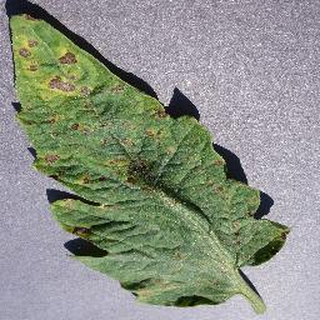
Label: tomato_septoria_leaf_spot